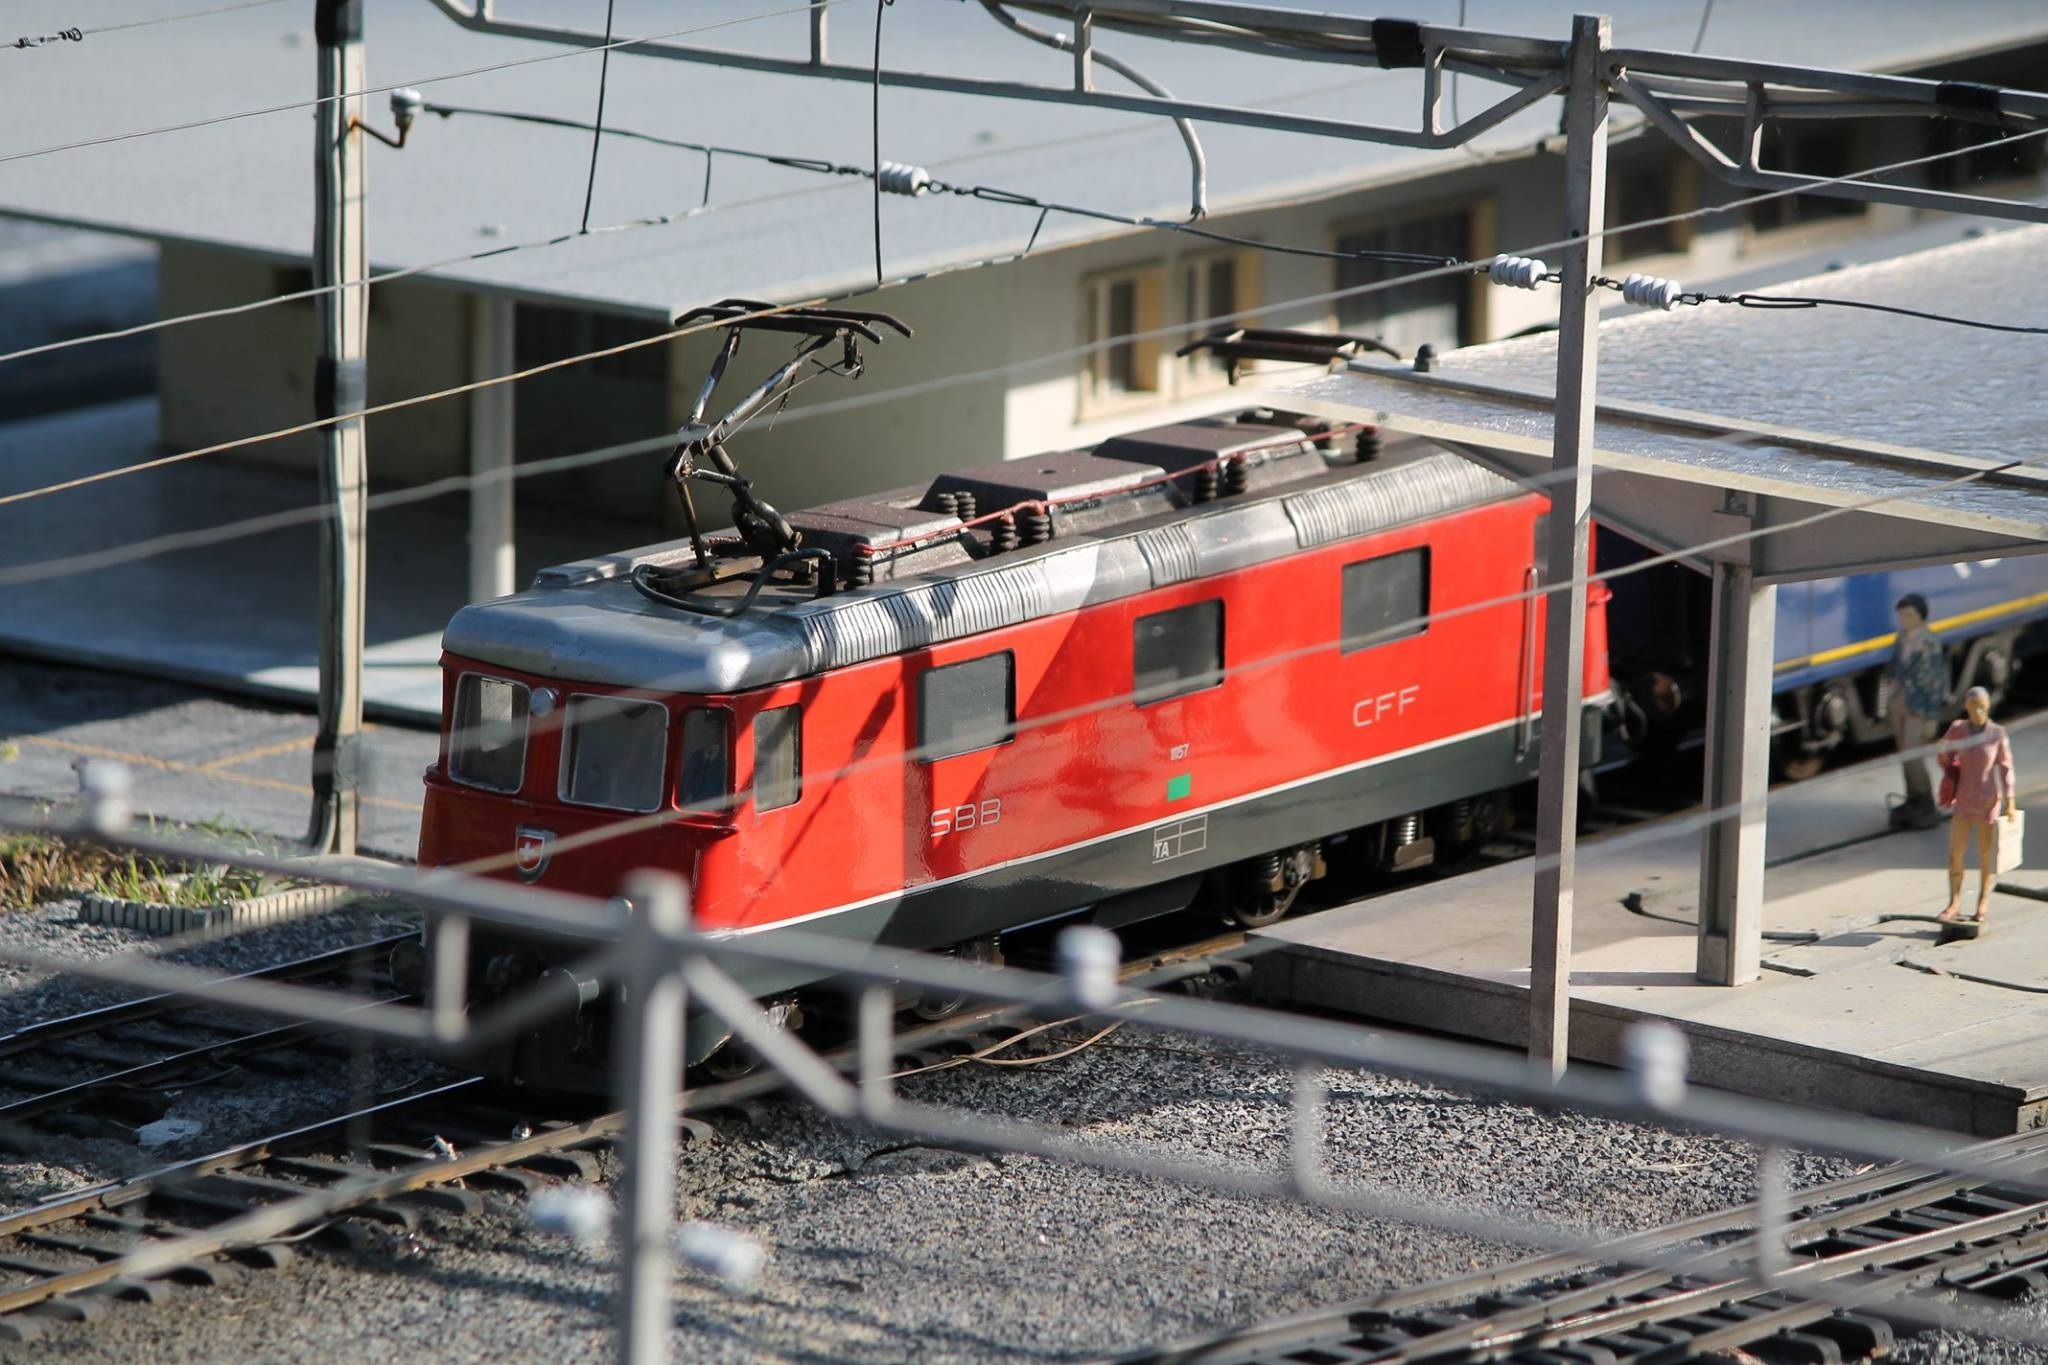
track, train, transport, model, vehicle, electricity, public transport, locomotive, switzerland, passenger, rail transport, swissminiatur, melide, land vehicle, rolling stock, railroad car, high speed rail